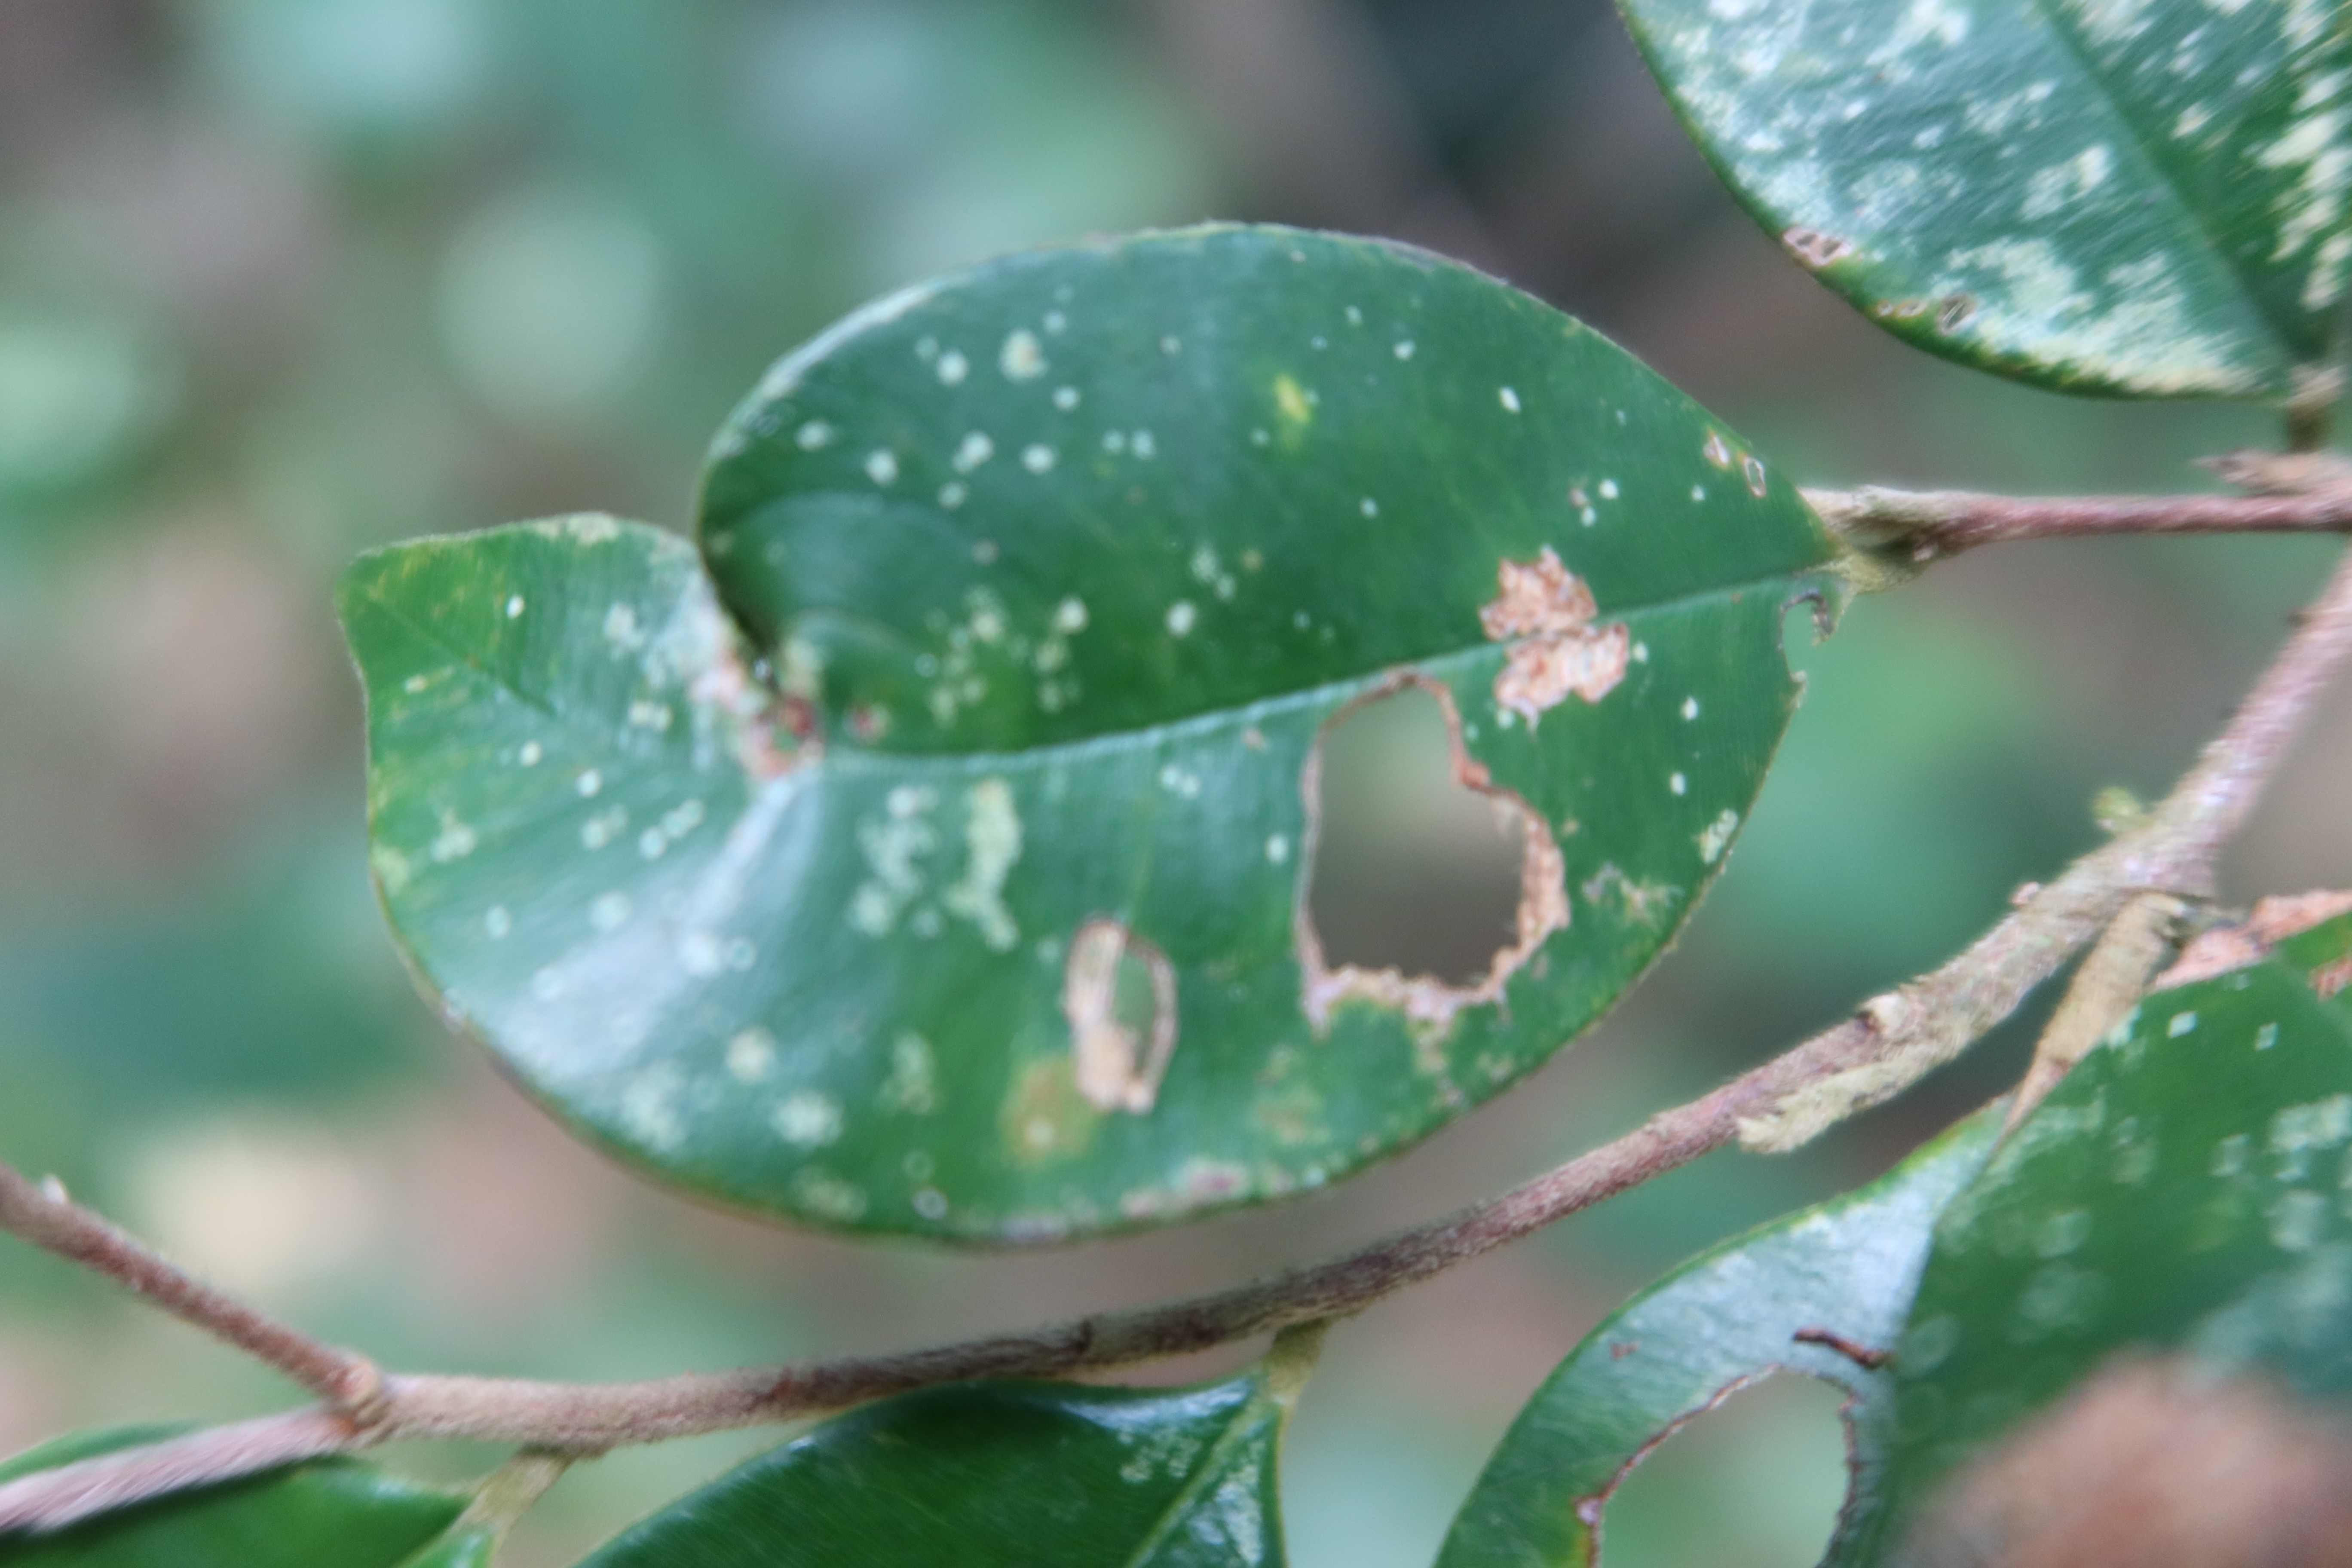
Label: Anthracnose